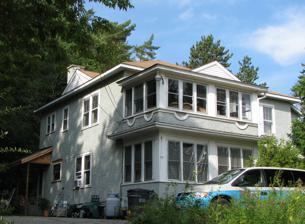
Building: Sarbanes Cottage
Country: United States of America
Year built: 1930
Historic house in New York, United States United States historic place Sarbanes Cottage U.S. National Register of Historic Places Sarbanes Cottage, September 2008 Show map of New York Show map of the United States Location 72 Bloomingdale Ave., Saranac Lake , Harrietstown, New York , U.S. Coordinates 44°19′51″N 74°7′40″W / 44.33083°N 74.12778°W / 44.33083; -74.12778 Area less than one acre Built 1930 Architectural style Late 19th And 20th Century Revivals, Mediterranean MPS Saranac Lake MPS NRHP reference No. 92001451 Added to NRHP November 6, 1992 Sarbanes Cottage is a historic cure cottage located at Saranac Lake in the town of Harrietstown , Franklin County, New York .  It was built in about 1930 and is a two-story, wood-frame duplex dwelling with stucco siding and a hipped roof, 40 feet square on a fieldstone foundation.  The basement once held the Sarbanes family's candy factory. It was listed on the National Register of Historic Places in 1992. References